Kieran Suckling

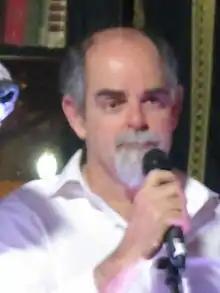

Kierán Suckling (born 1964) is an American environmental activist who is one of the founders and the executive director of the Center for Biological Diversity, a nonprofit conservation group known for its protection of endangered species, wilderness, clean air, and clean water.